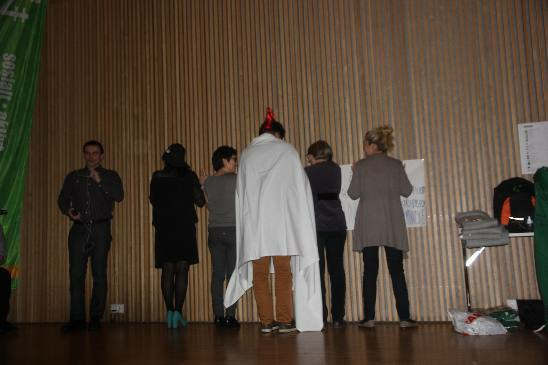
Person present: Yes